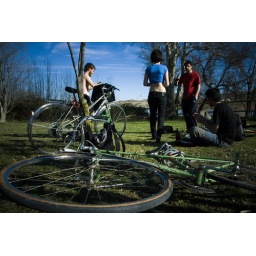
that green orbea in the foreground is the bike pilar has kindly lent me